Timeline of African-American firsts

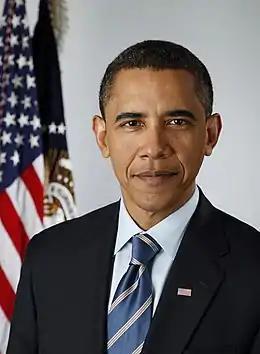
Official portrait of Barack Obama, 2009

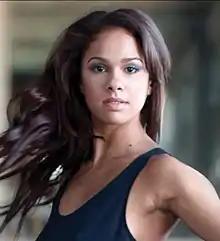
Misty Copeland

First African-American Miss America: Vanessa L. Williams (A few weeks before the end of her reign as Miss America, Williams learned that Penthouse magazine would be publishing unauthorized nude photographs of her in an upcoming issue. Amid growing media controversy and scrutiny, Williams resigned as Miss America in July 1984 (under pressure from the Miss America Organization) and was replaced by first runner-up Miss New Jersey Suzette Charles, who was also African American.)